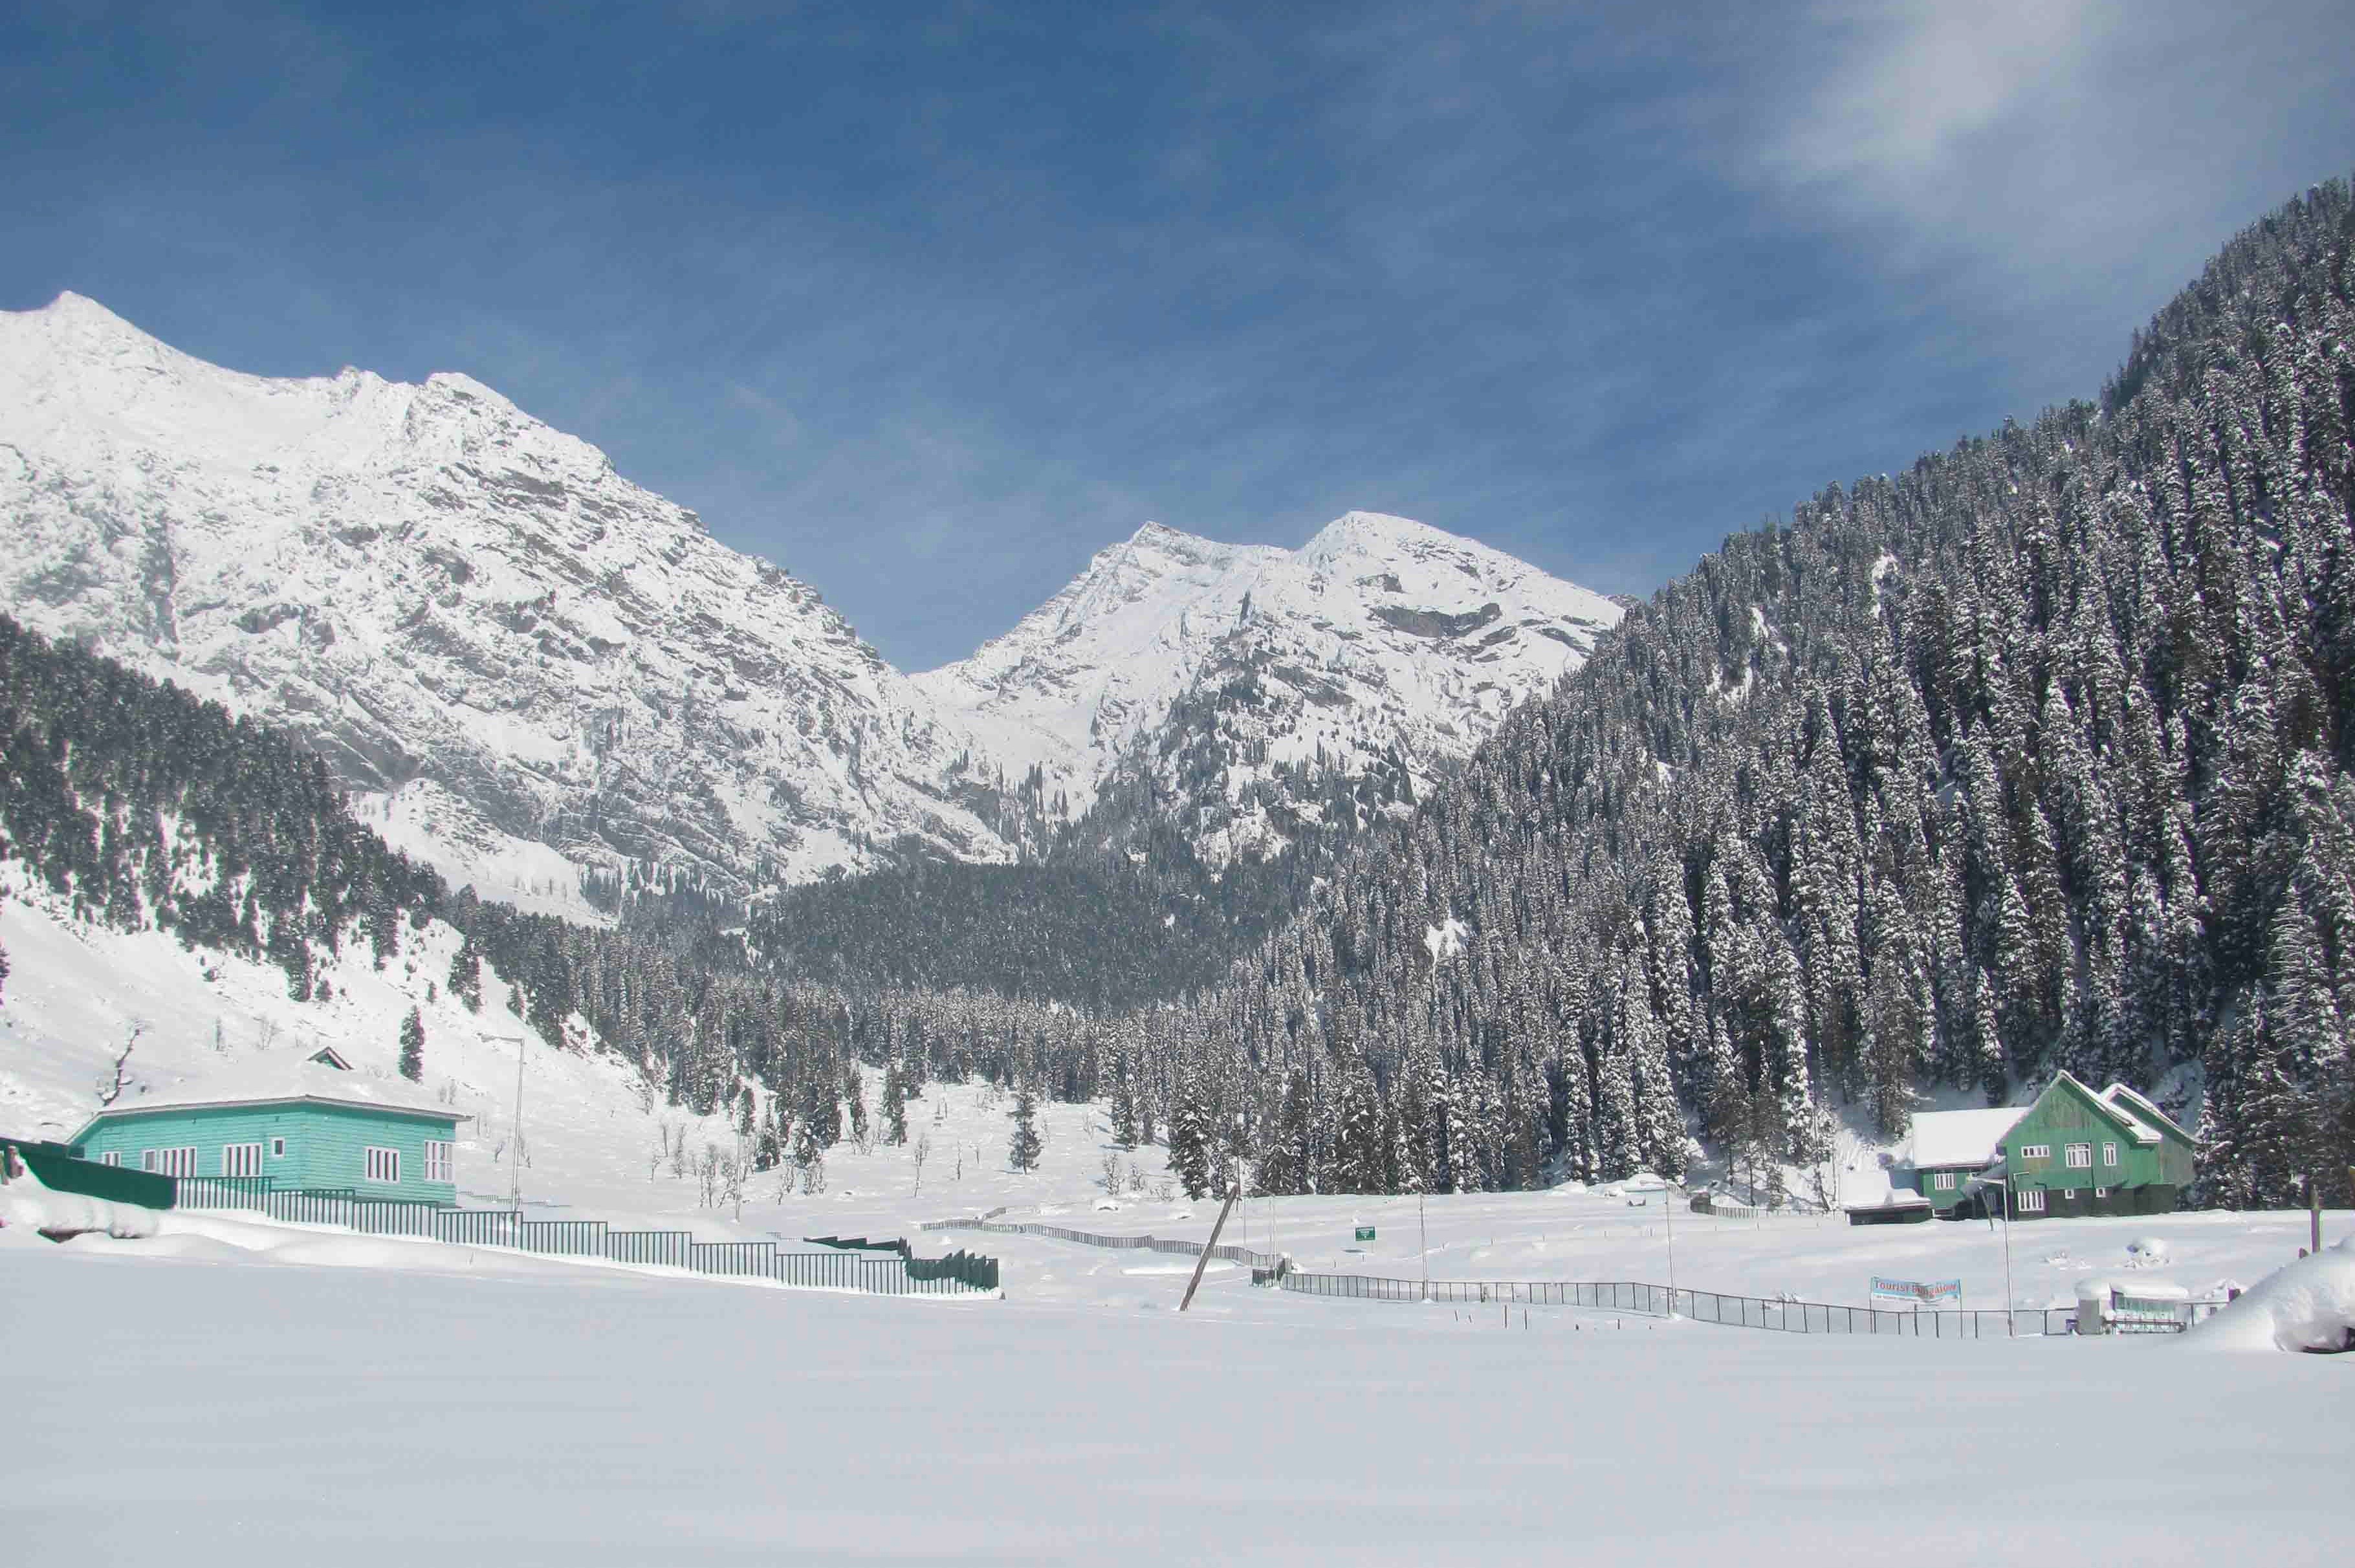
landscape, nature, forest, mountain, snow, winter, sky, countryside, house, home, valley, mountain range, country, ice, rural, scenic, weather, skiing, trees, winter sport, woods, outside, clouds, resort, mountains, alps, ski, ravine, piste, kashmir, ski equipment, mountainous landforms, geological phenomenon